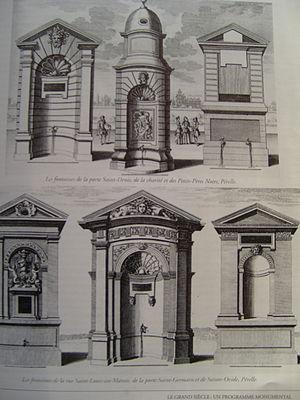
Pérelle: Les fontaines de la porte Saint-Denis, de la charité et des Petits-Pères Noirs (en haut), Les fontaines de la rue Saint-Louis-au-Marais, de la porte Saint-Germain et de Sainte-Ovide (en bas), gravure du 17e siècle, in Le Grand Siècle, un Programme Monumental.